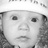
Emotion: surprise